Getafe

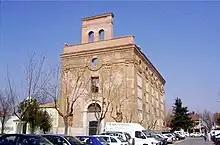
Iglesia de Perales del Río; one of the oldest buildings in the city.

Due to the developmental limitations imposed by the Air Force Base and the municipality borders, the city's parks and green spaces are important conservation areas. Two of the largest parks are located within the Sector III and La Alhóndiga neighbourhoods. These green zones include an artificial lake and river, two pine forests, and a number of hiking trails. The parks cover an area approximately the size of Getafe Centro, and make up the western part of the urban centre, separated from the east by the A-42. A series of parks of various sizes are located within the city proper. Outside of the city are two pine forests with picnic areas, fountains, and kiosks.